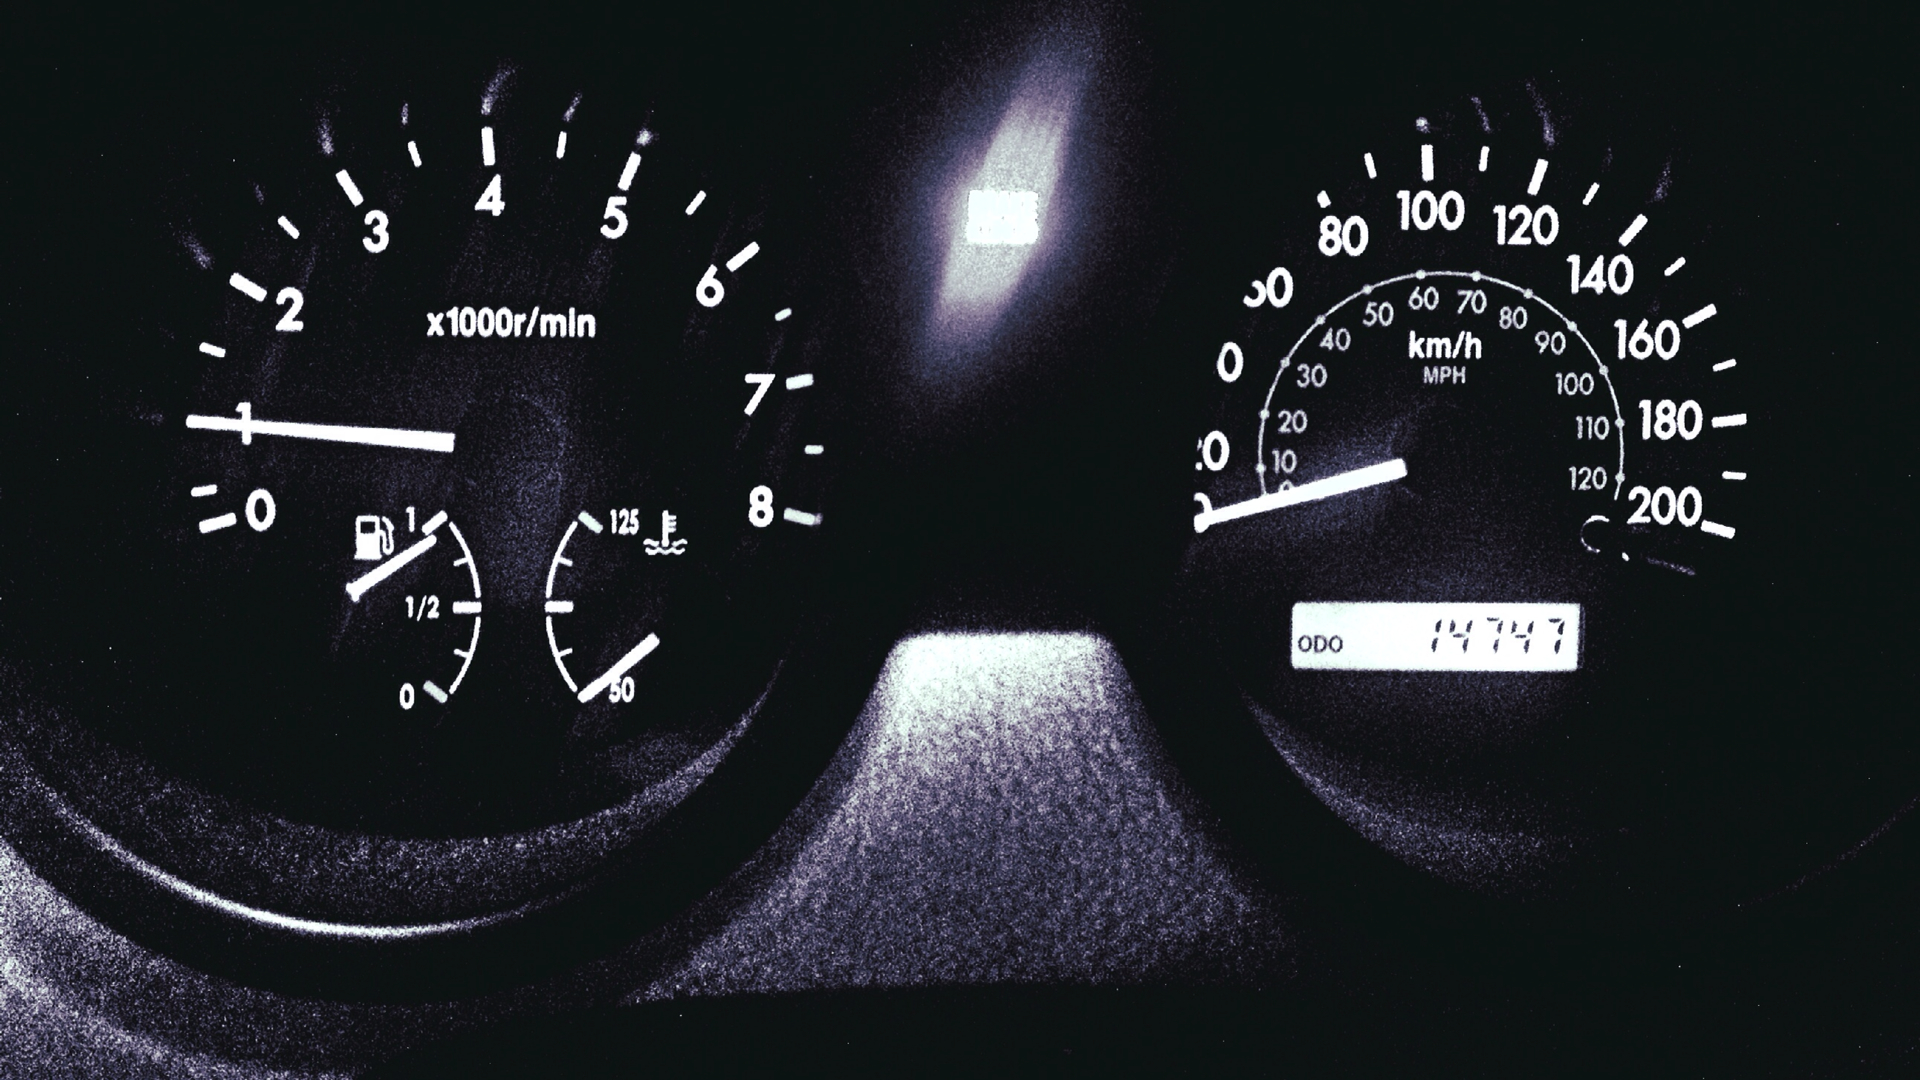
wheel, gauge, speedometer, circle, brand, font